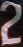
Number: 2